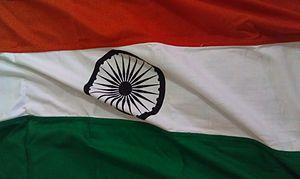
Le code du drapeau Indien est un ensemble de lois régissant l'utilisation du Drapeau de l'Inde. Le bureau des normes indiennes est l'autorité qui régit et applique la fabrication et l'utilisation correcte du drapeau en fonction de certaines normes émises dans trois ensembles de documents. Les normes ont été créées en 1968 et par la suite mises à jour en 2008.